Haydn Sherley

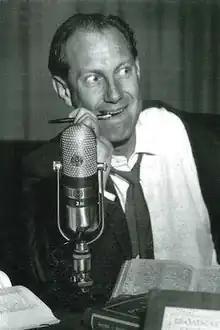
Haydn Sherley at 1XH

Haydn Ferrars Sherley (29 March 1924 – 14 June 2007) was a New Zealand radio personality. Affectionately known as 'the grandfather of radio' Sherley was a household name for decades in New Zealand, due to his work on national and commercial radio, in a career that spanned over fifty years.